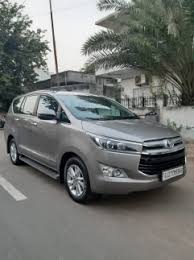
Label: noambulance